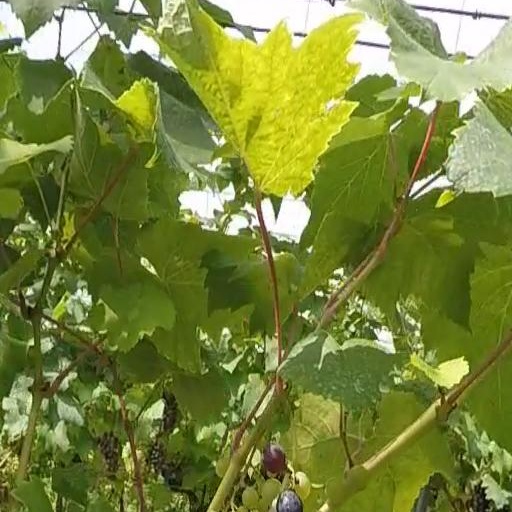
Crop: grape